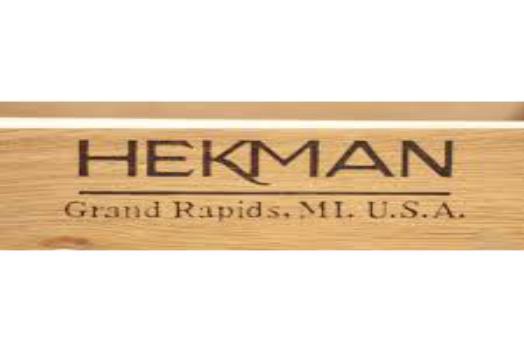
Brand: hekman
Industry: Necessities